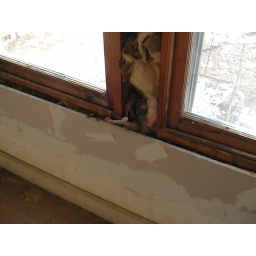
Most of the windows in the house were just filled with insulation.